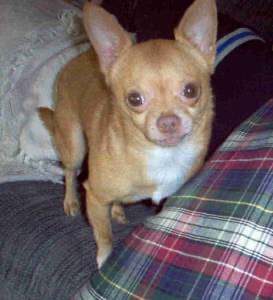
Animal: dog
Breed: chihuahua